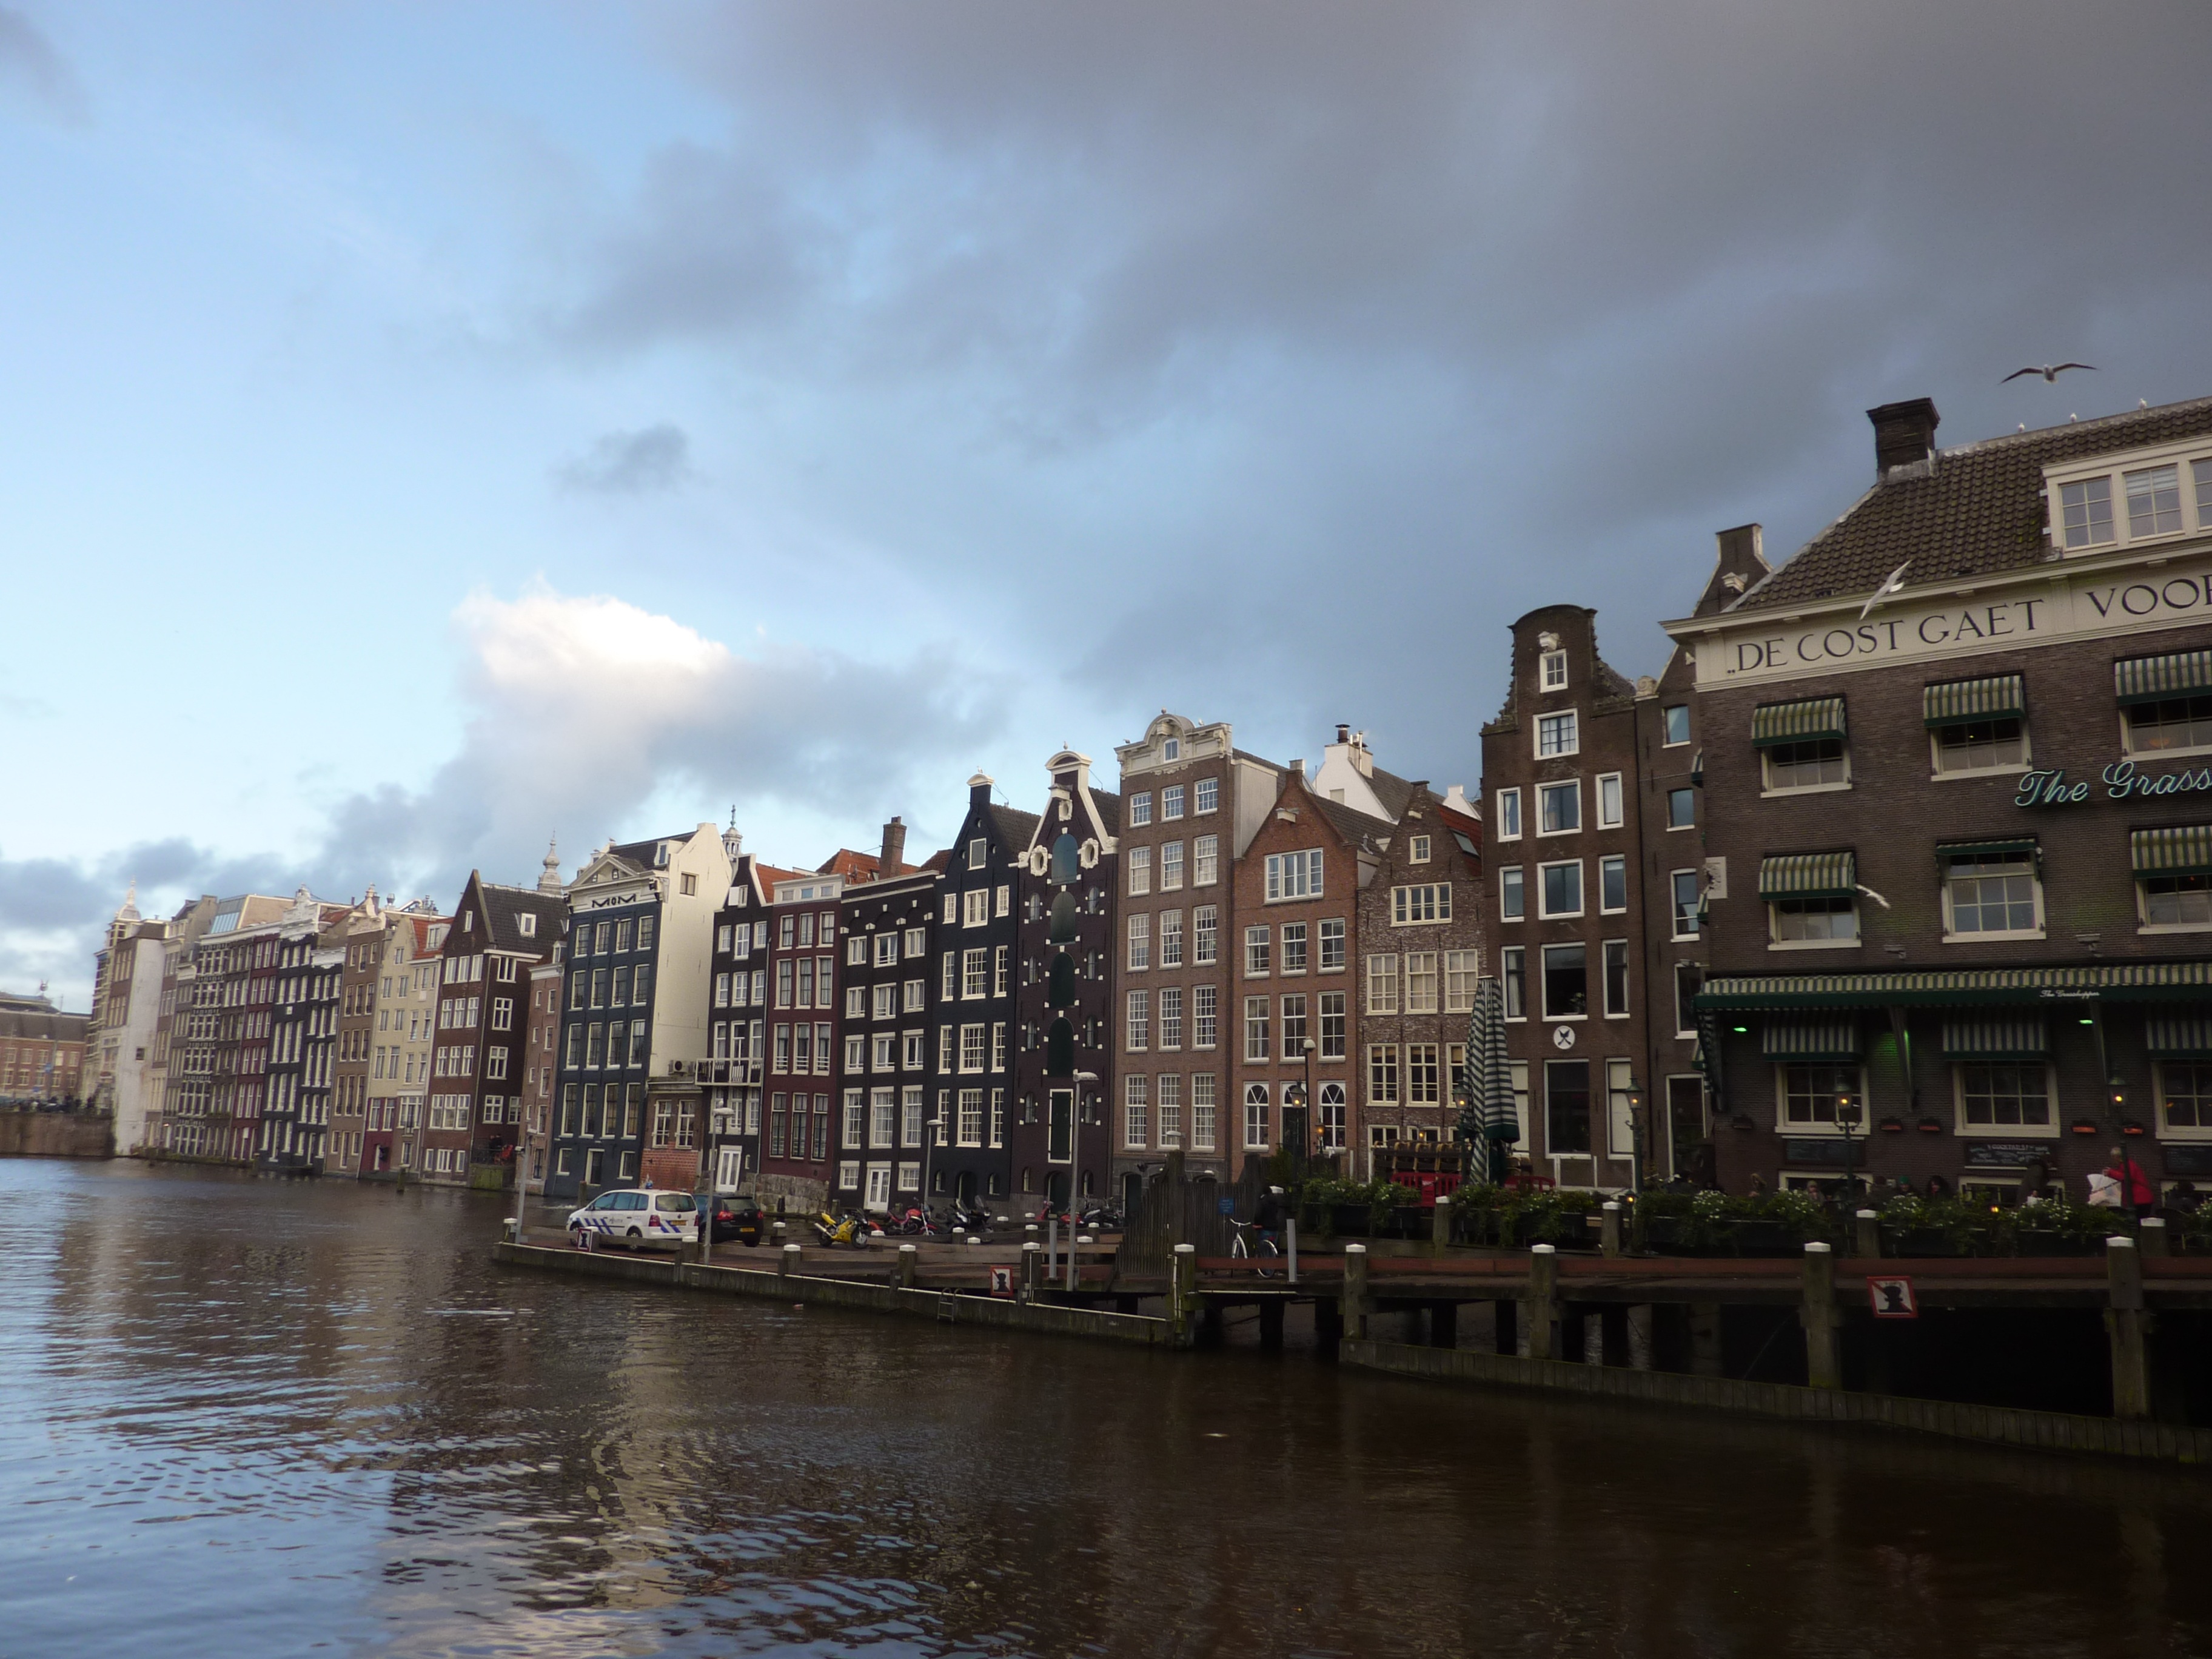
skyline, town, city, river, canal, cityscape, downtown, dusk, evening, reflection, waterway, amsterdam, netherlands, homes, urban area, geographical feature, human settlement